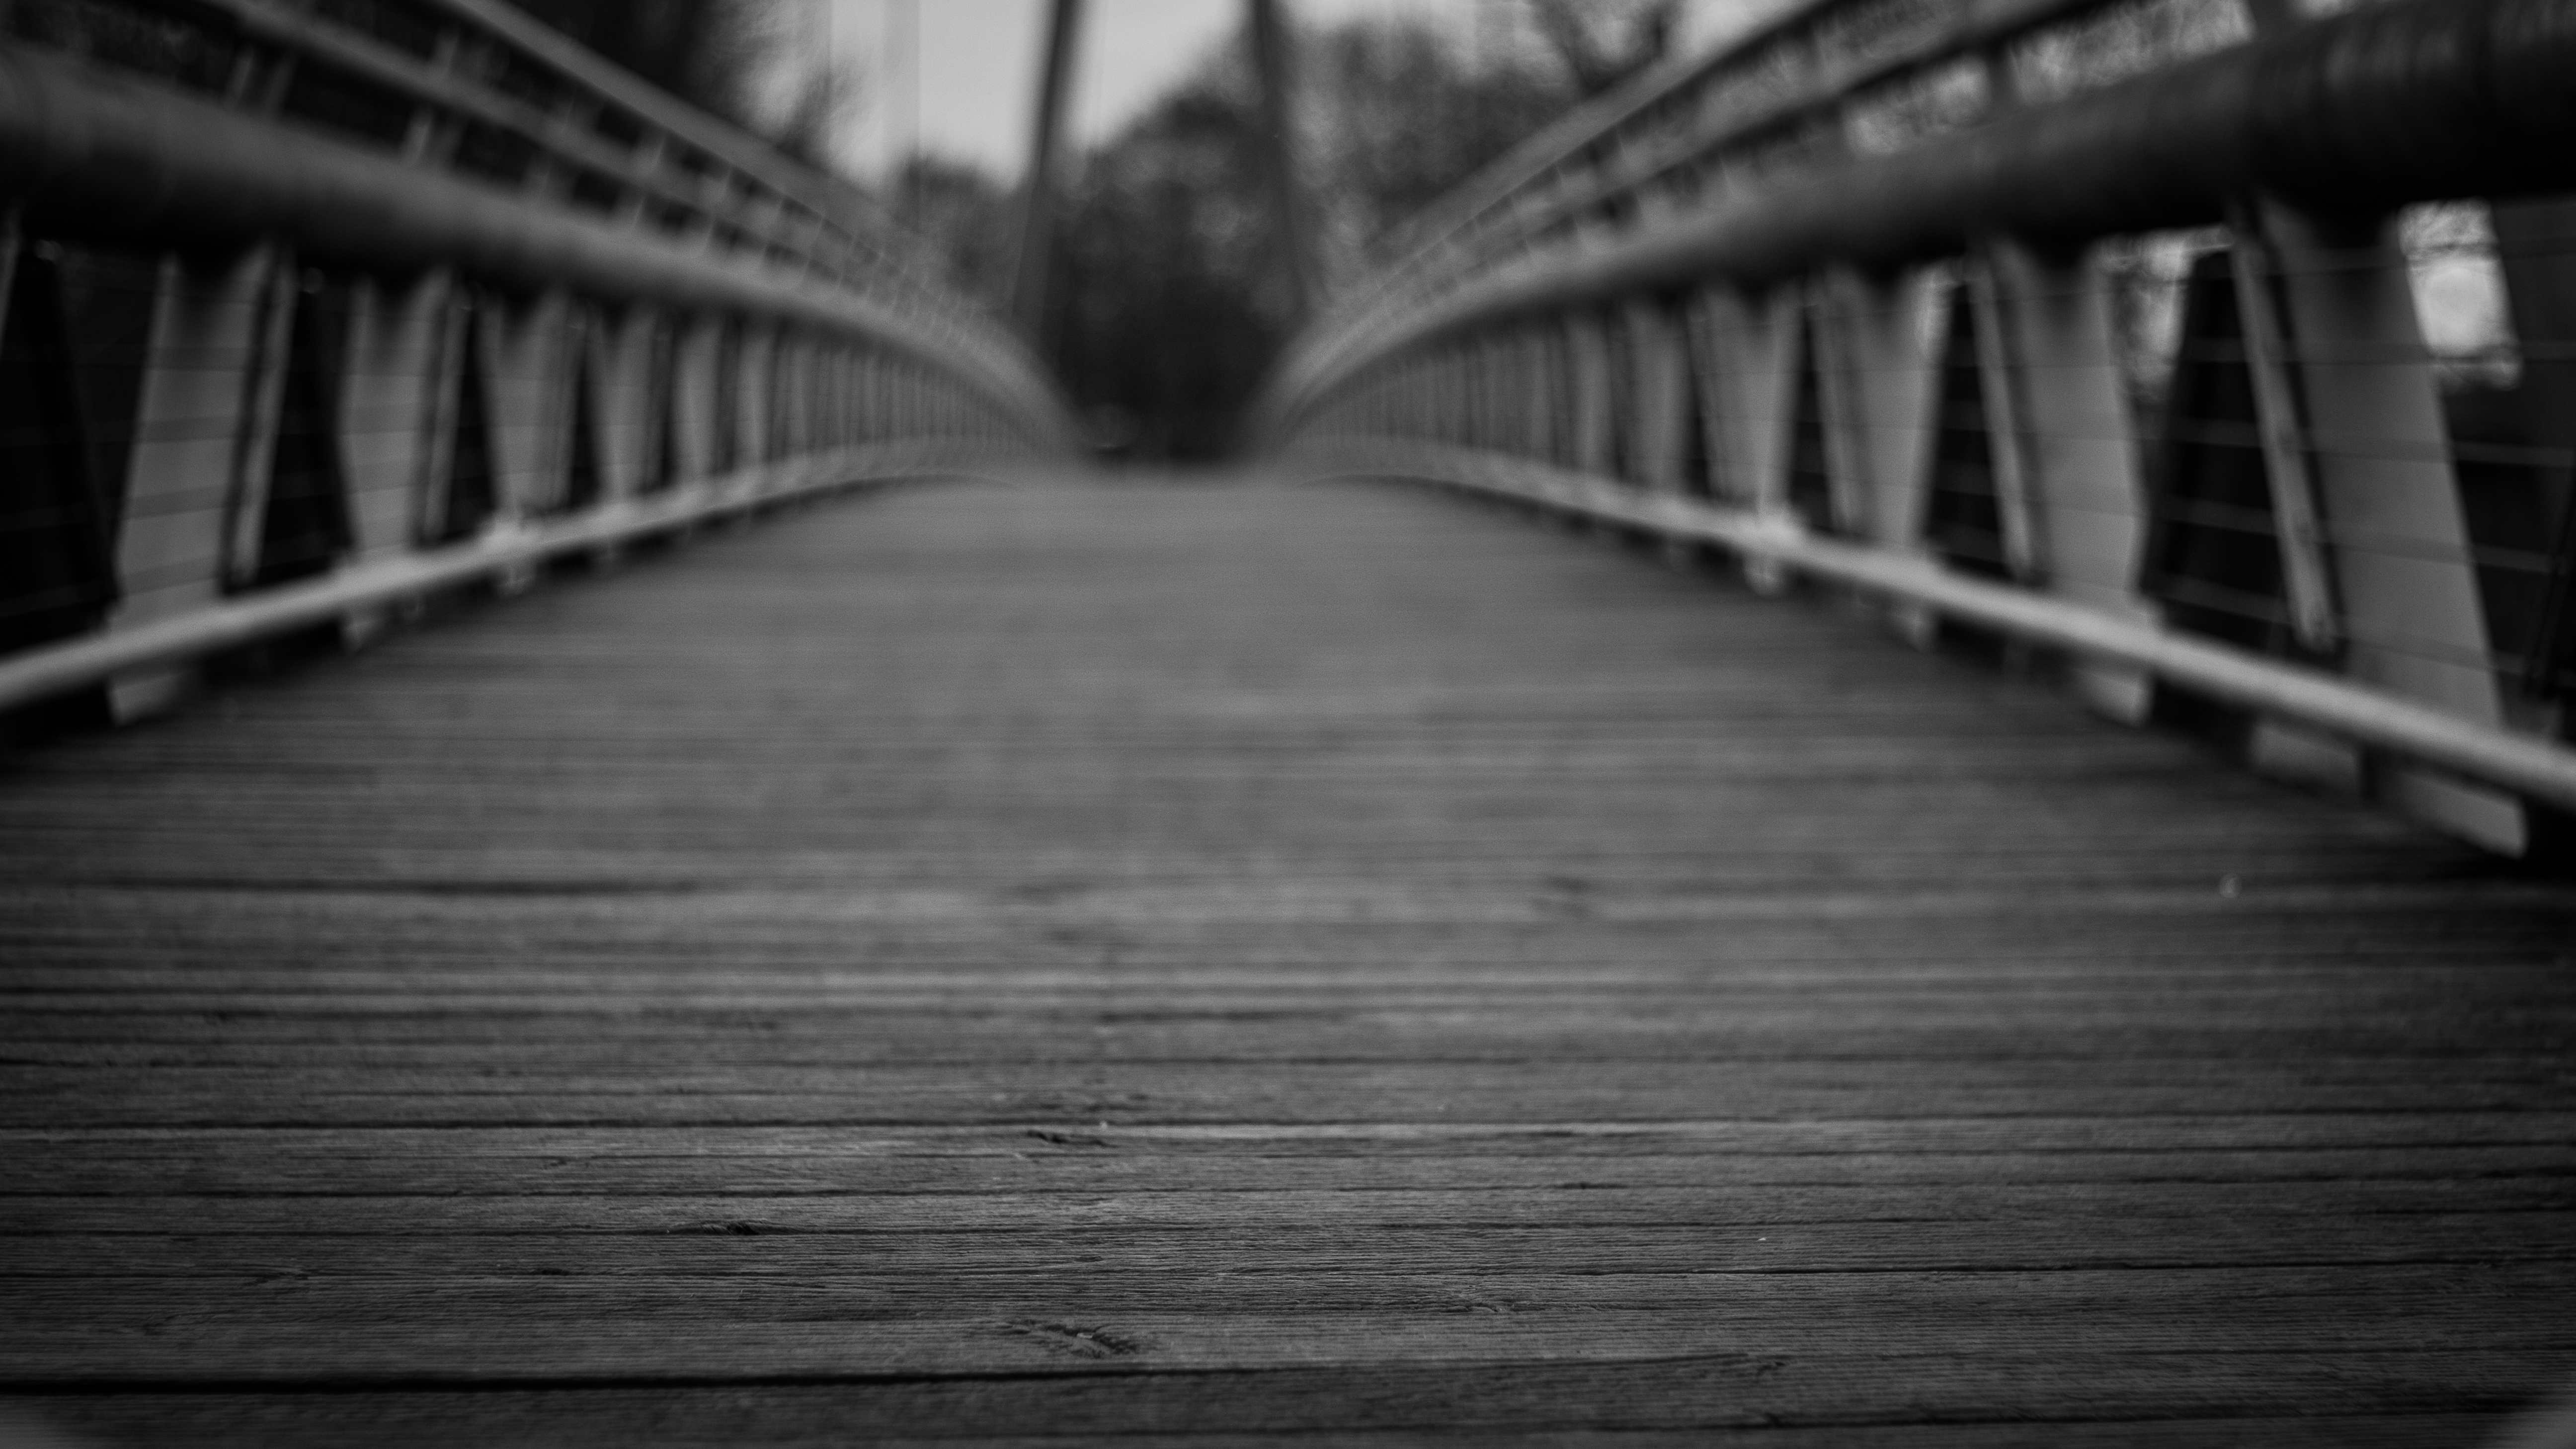
light, black and white, wood, white, bridge, street, photography, line, canon, darkness, black, monochrome, blackandwhite, art, symmetry, shape, monochrome photography